List of social nudity places in North America

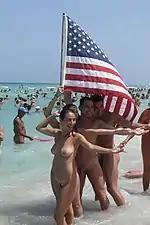
Naked people in ankle-height water on the beach, smiling and holding a large flag of the USA

Female toplessness is allowed throughout the state, since Maine's law only prohibits the public exposure of the genitals. Local ordinances may restrict toplessness and nudity.